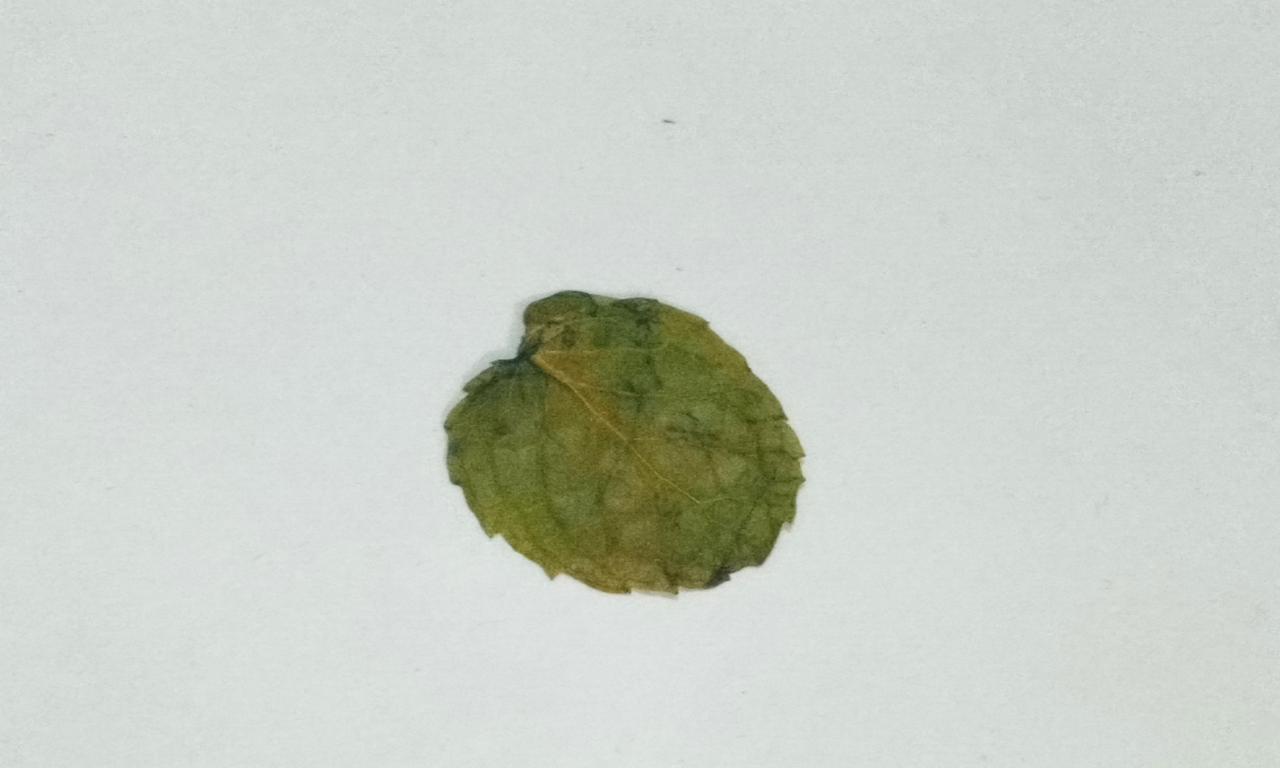
Label: Dried